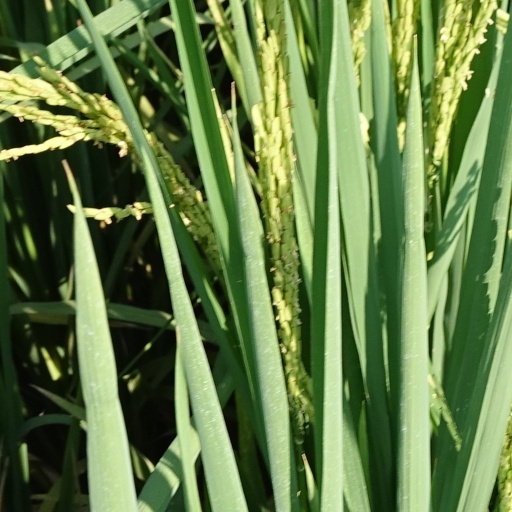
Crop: rice